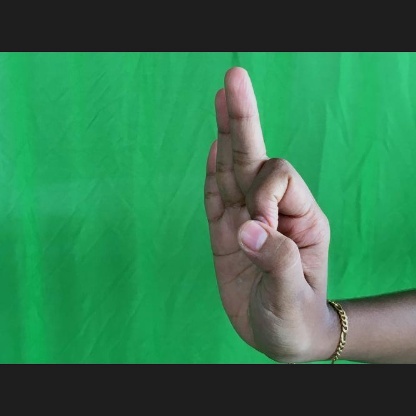
Mudra: Aralam